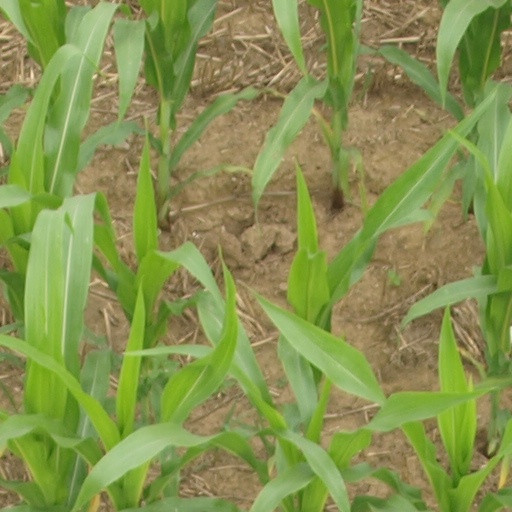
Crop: maize; corn